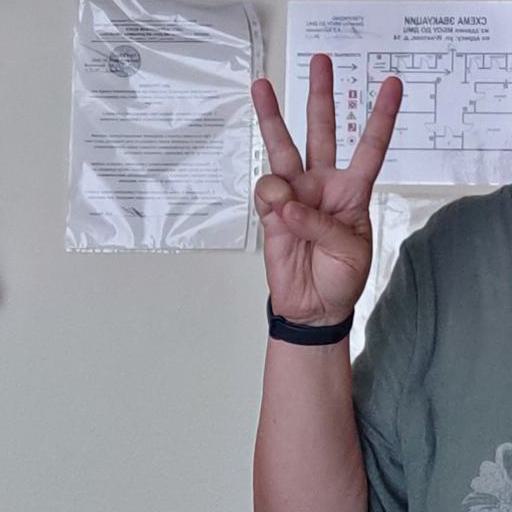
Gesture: three